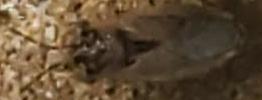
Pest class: predators